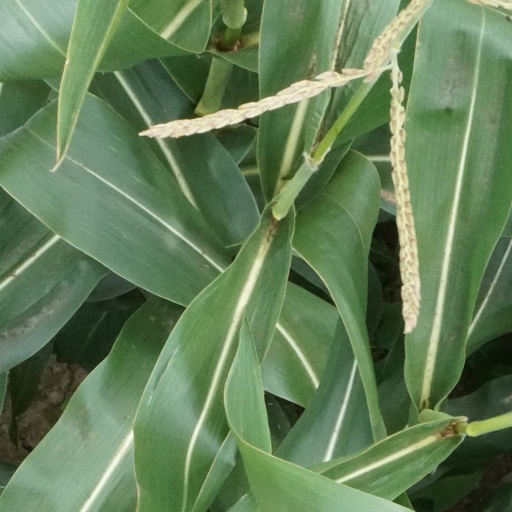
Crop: maize; corn